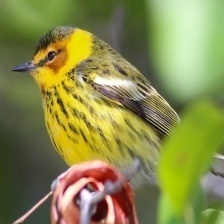
Species: CAPE MAY WARBLER
Scientific name: SETOPHAGA TIGRINA